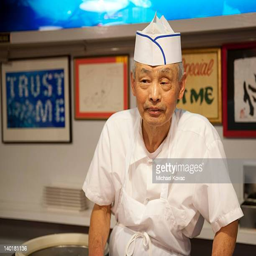
person will close the doors of person